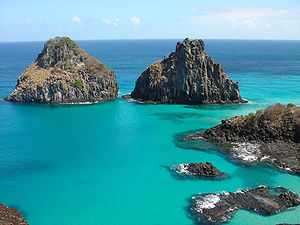
Recife / Fotogalleri
Recife er en by i det nordøstlige Brasilien, med et indbyggertal på 1,55 millioner. Den er hovedstad i delstaten Pernambuco og er havneby ved Atlanterhavet.